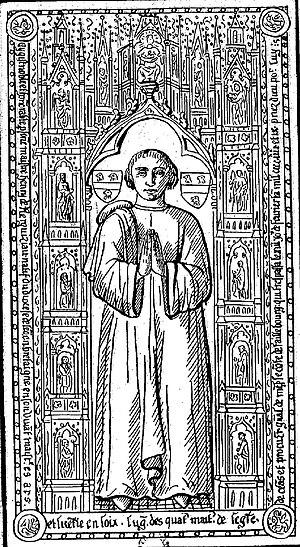
Tombe d'Henri de Kerguiziau décédé en 1489 (chapelle de la confrérie Saint-Yves de Paris, démolie en 1796 )
La famille de Kerguiziau est une famille subsistante de la noblesse française. Elle est originaire de Bretagne et est dite de noblesse d'ancienne extraction. Cette famille fut maintenue noble en 1669, lors de la grande enquête sur la noblesse, et a adhéré à l'ANF en 1958.